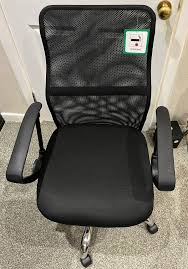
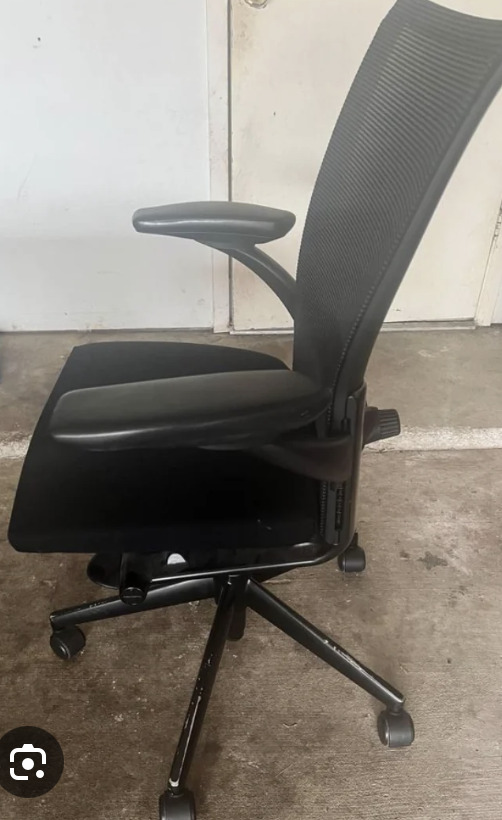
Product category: items_chair
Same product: no